List of Idaho Vandals football seasons

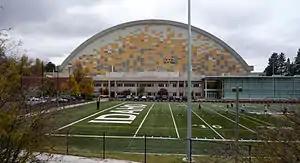
The east exterior of the Kibbie Dome in 2008; Idaho's home since 1971, it was enclosed in 1975

This is a list of seasons completed by the Idaho Vandals football team. The Vandals compete in the Big Sky Conference in the NCAA Division I Football Championship Subdivision (FCS). Representing the University of Idaho in Moscow, Idaho, the Vandals play home games on campus at the 16,000-seat Kibbie Dome; it opened as an outdoor venue in 1971 and was enclosed in 1975.